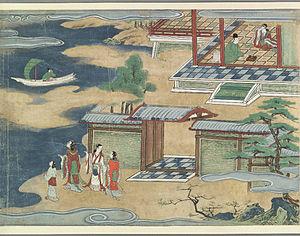
Urashima Tarō est le personnage d'un conte de fées japonais.